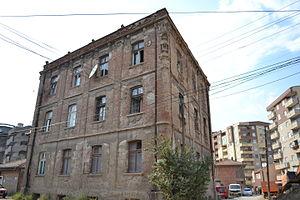
Cet article propose une liste des monuments culturels du Kosovo. Elle intègre des monuments inscrits dans les registres de l'Institut pour la protection du patrimoine de la République de Serbie et sur la liste de l'Académie serbe des sciences et des arts, en tant que le Kosovo est encore considéré comme une province autonome par la Serbie et une partie de la communauté internationale ; parallèlement le Kosovo, qui a proclamé son indépendance en 2008, a établi une liste provisoire de monuments culturels.
La ville de Kosovska Mitrovica est située dans le nord du Kosovo. Ville d'environ 80 000 habitants, elle est devenue l'archétype de la ville divisée entre Serbes et Albanais.